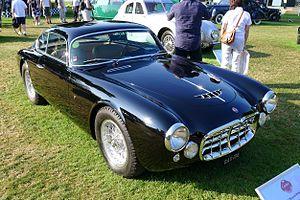
La Maserati A6 est la première série de voiture Grand tourisme du constructeur automobile italien Maserati, produite à 139 exemplaires entre 1947 et 1956.